Tinning

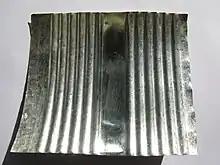
Tin layer on the inside of a tin can

Tinning is the process of thinly coating sheets of wrought iron or steel with tin, and the resulting product is known as tinplate. The term is also widely used for the different process of coating a metal with solder before soldering.